Bárbara Recanati

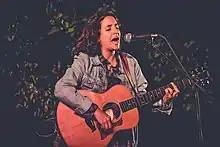
Recanati performing live in 2019.

Bárbara Recanati (born November 27, 1986), better known as Barbi Recanati is an Argentine performing musician and songwriter. She gained recognition as the lead singer and guitarist of the band Utopians from 2005 to 2017 and later as a solo artist.